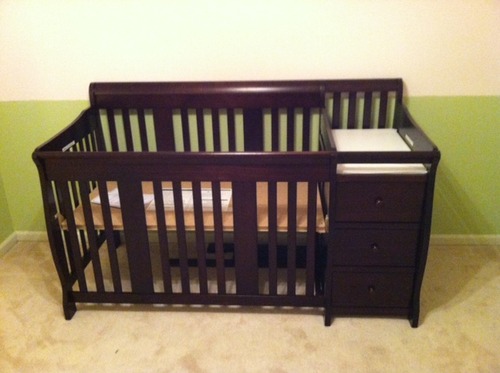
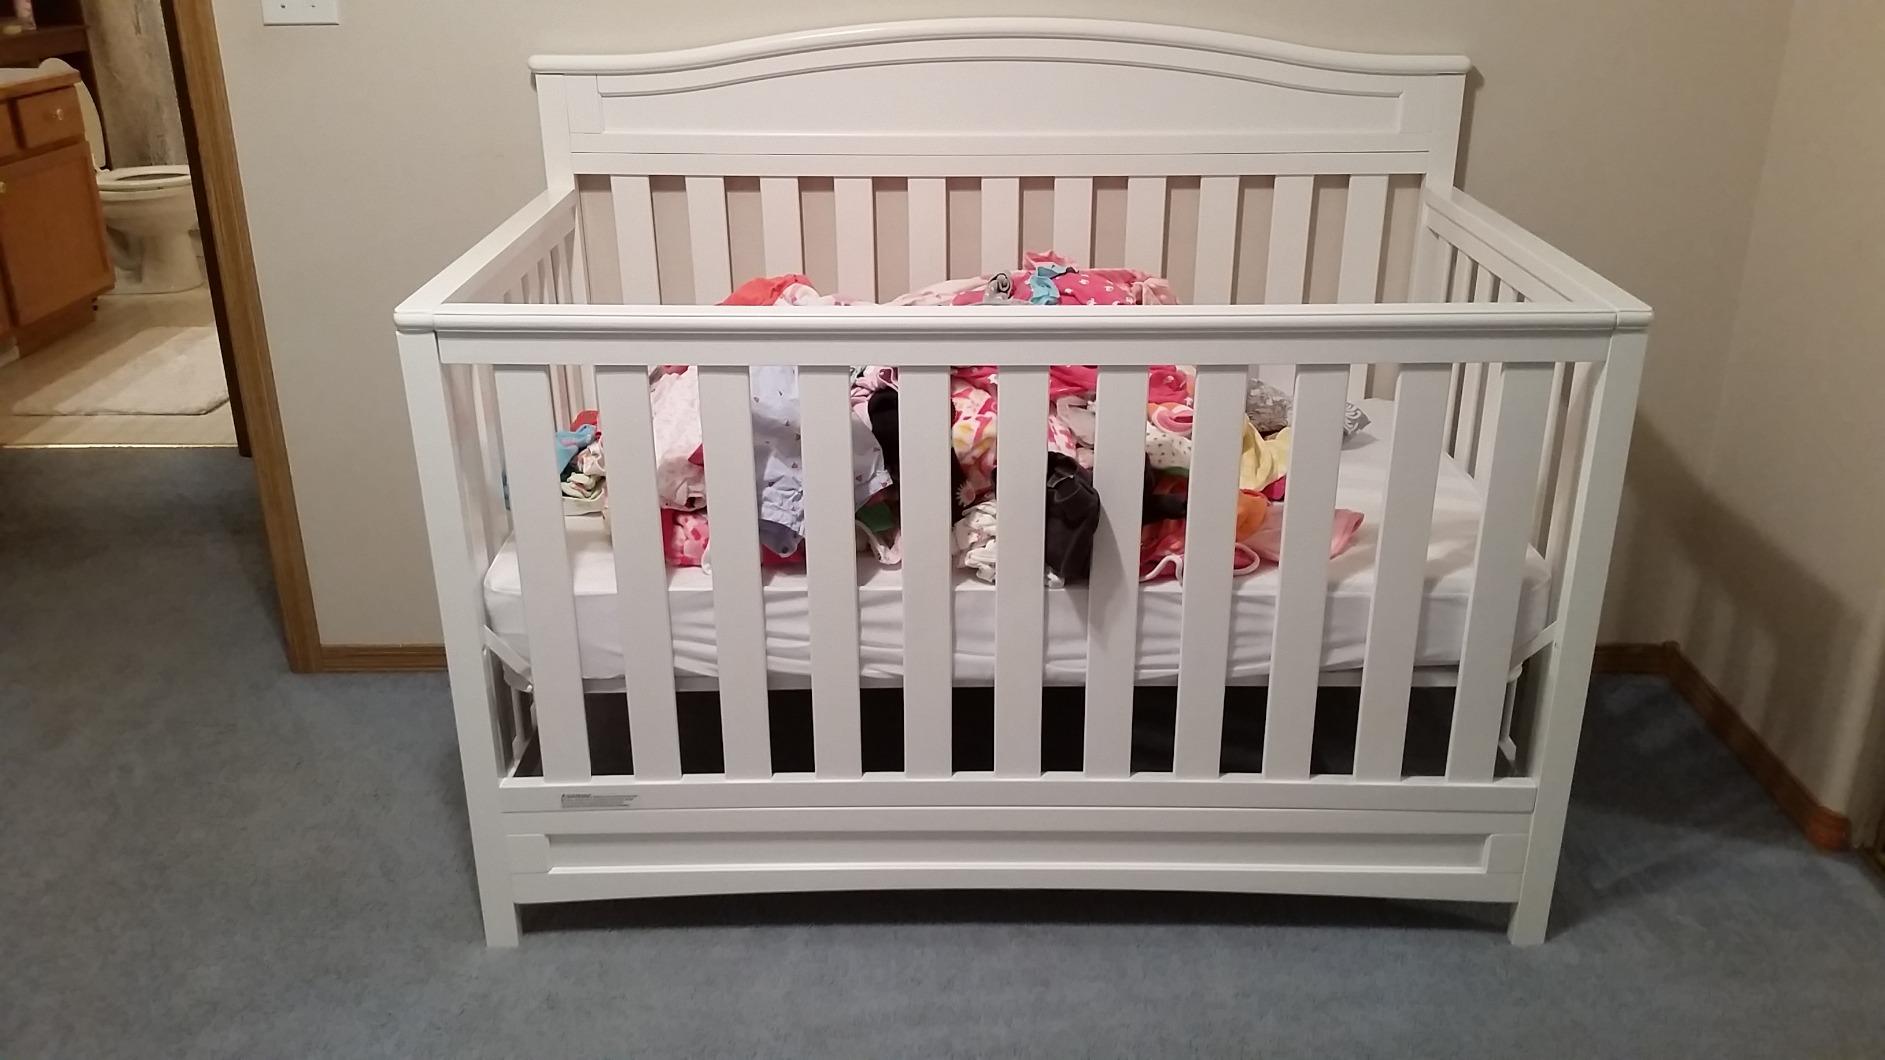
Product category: products_crib
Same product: no